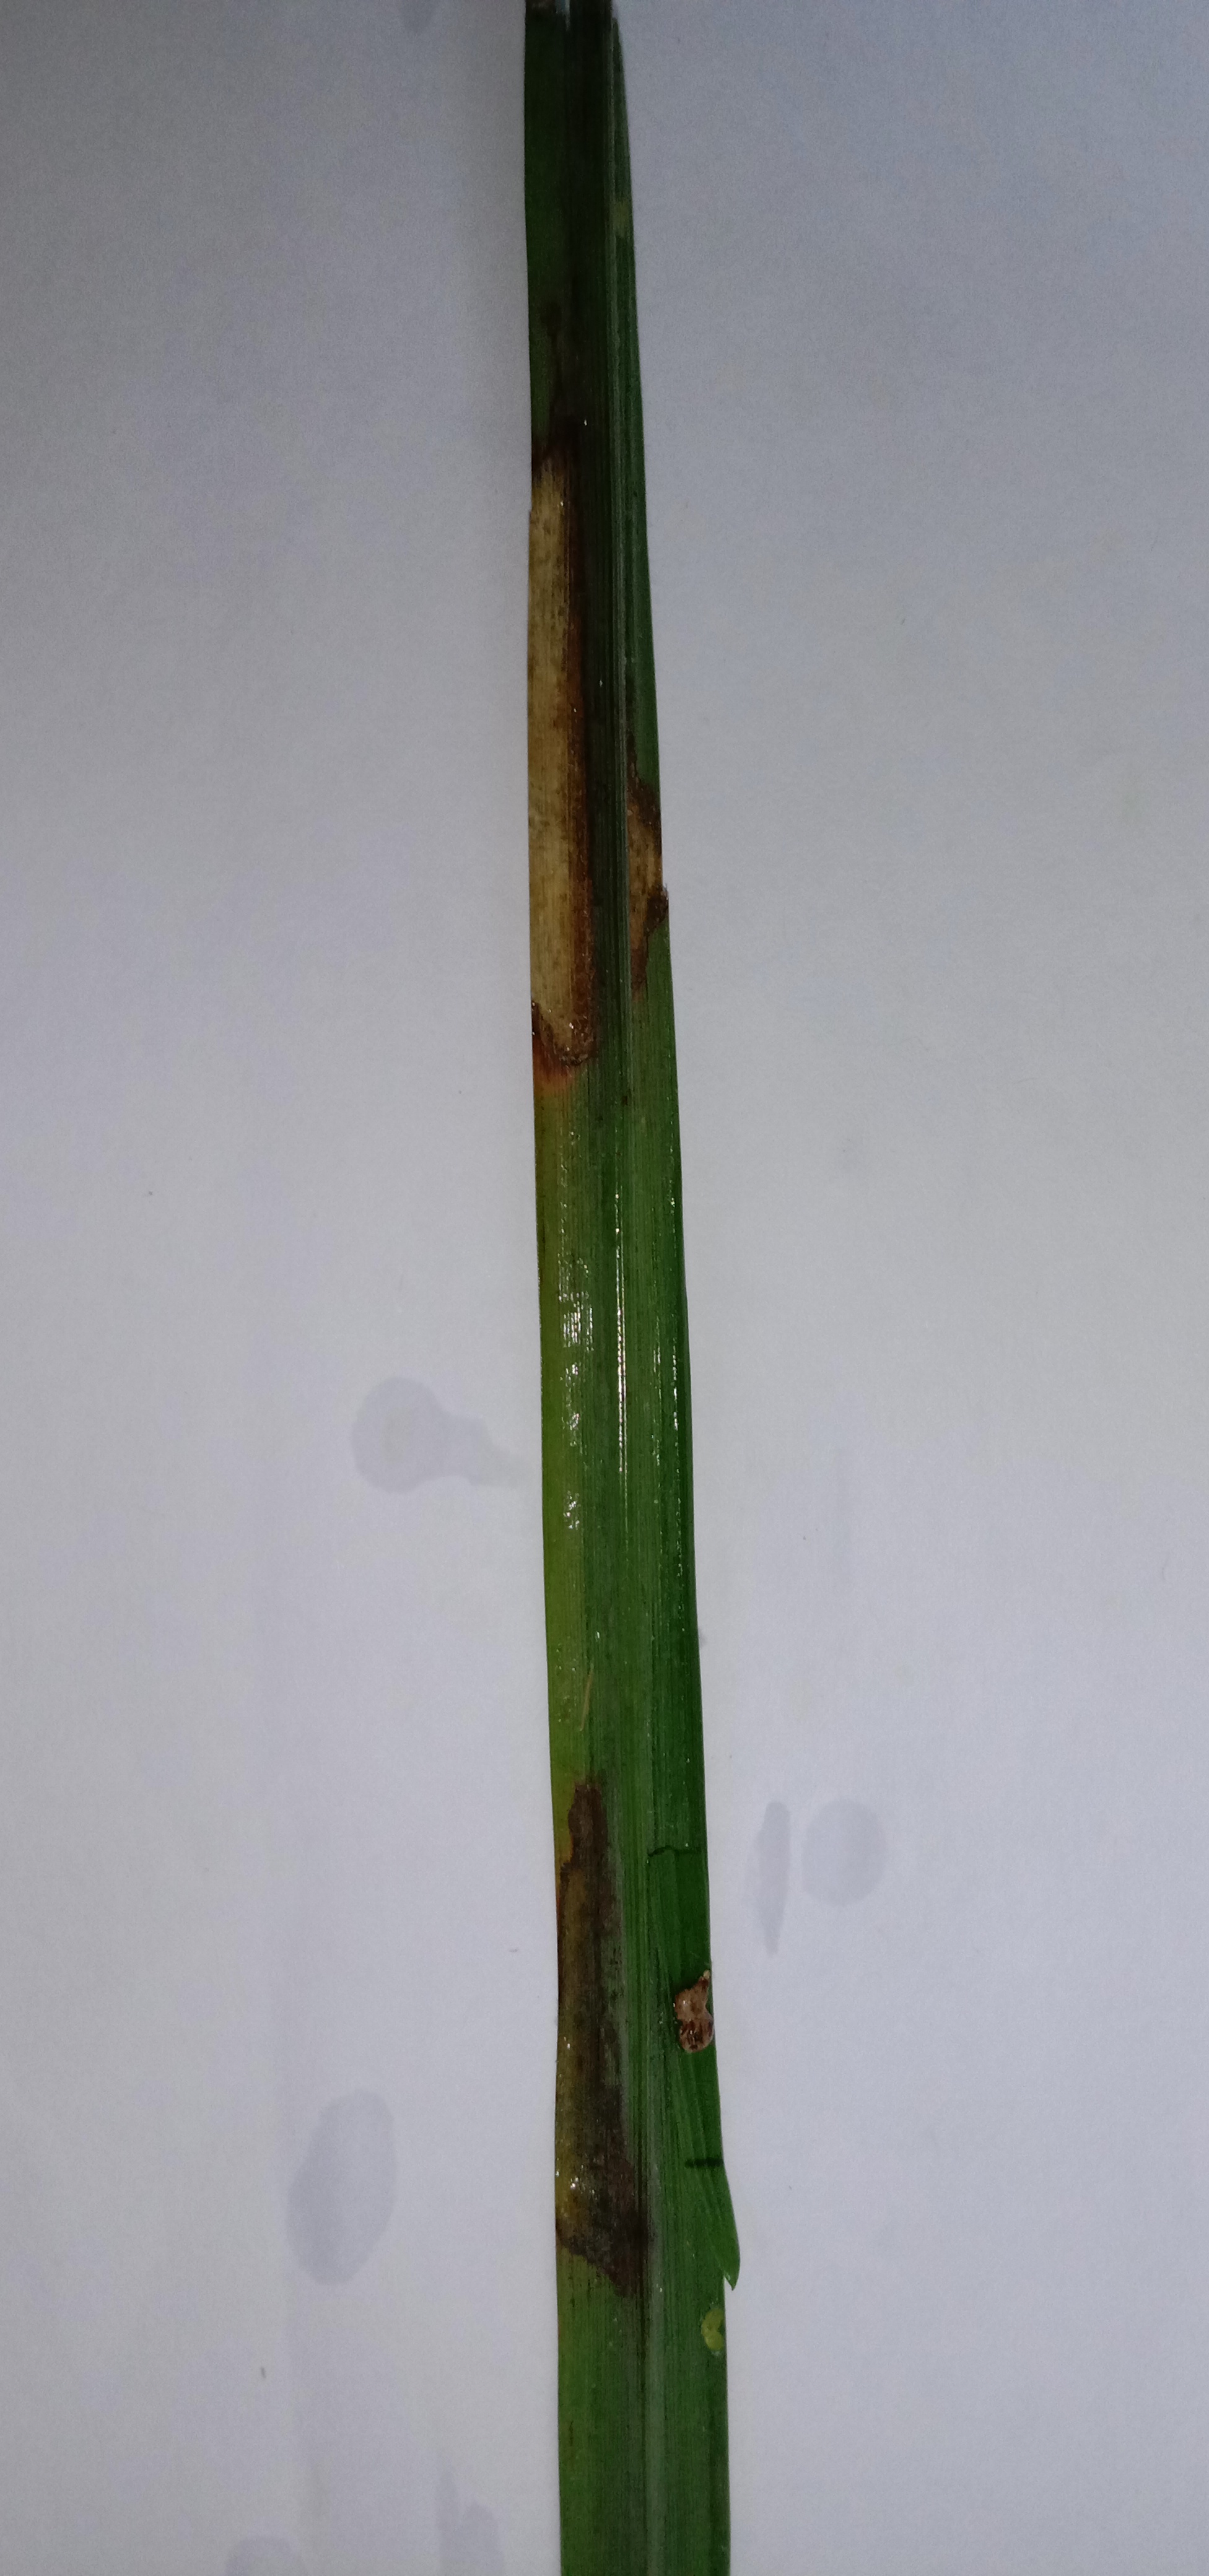
Label: Rice___Brown_Spot